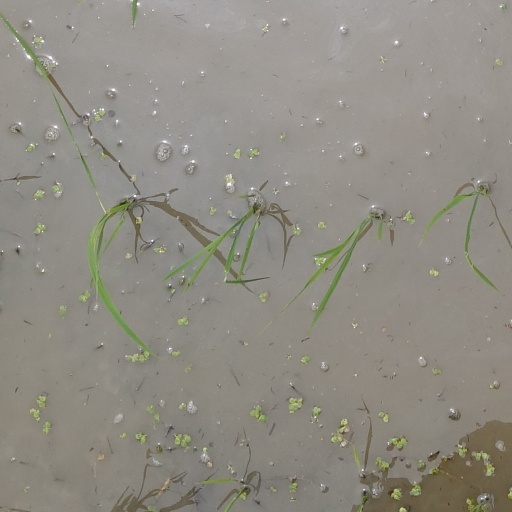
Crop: rice